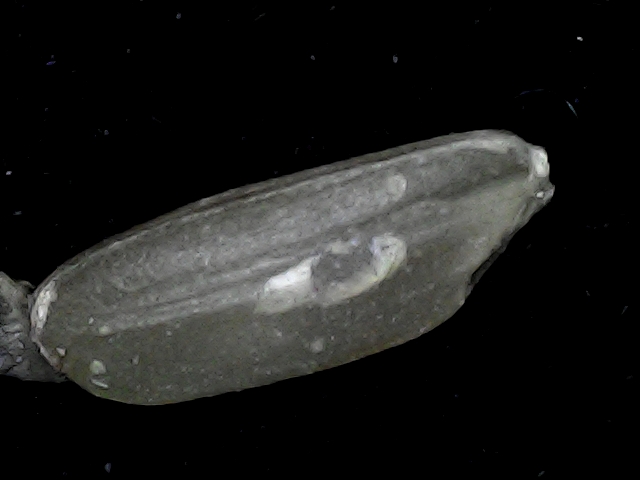
Rice variety: BD72